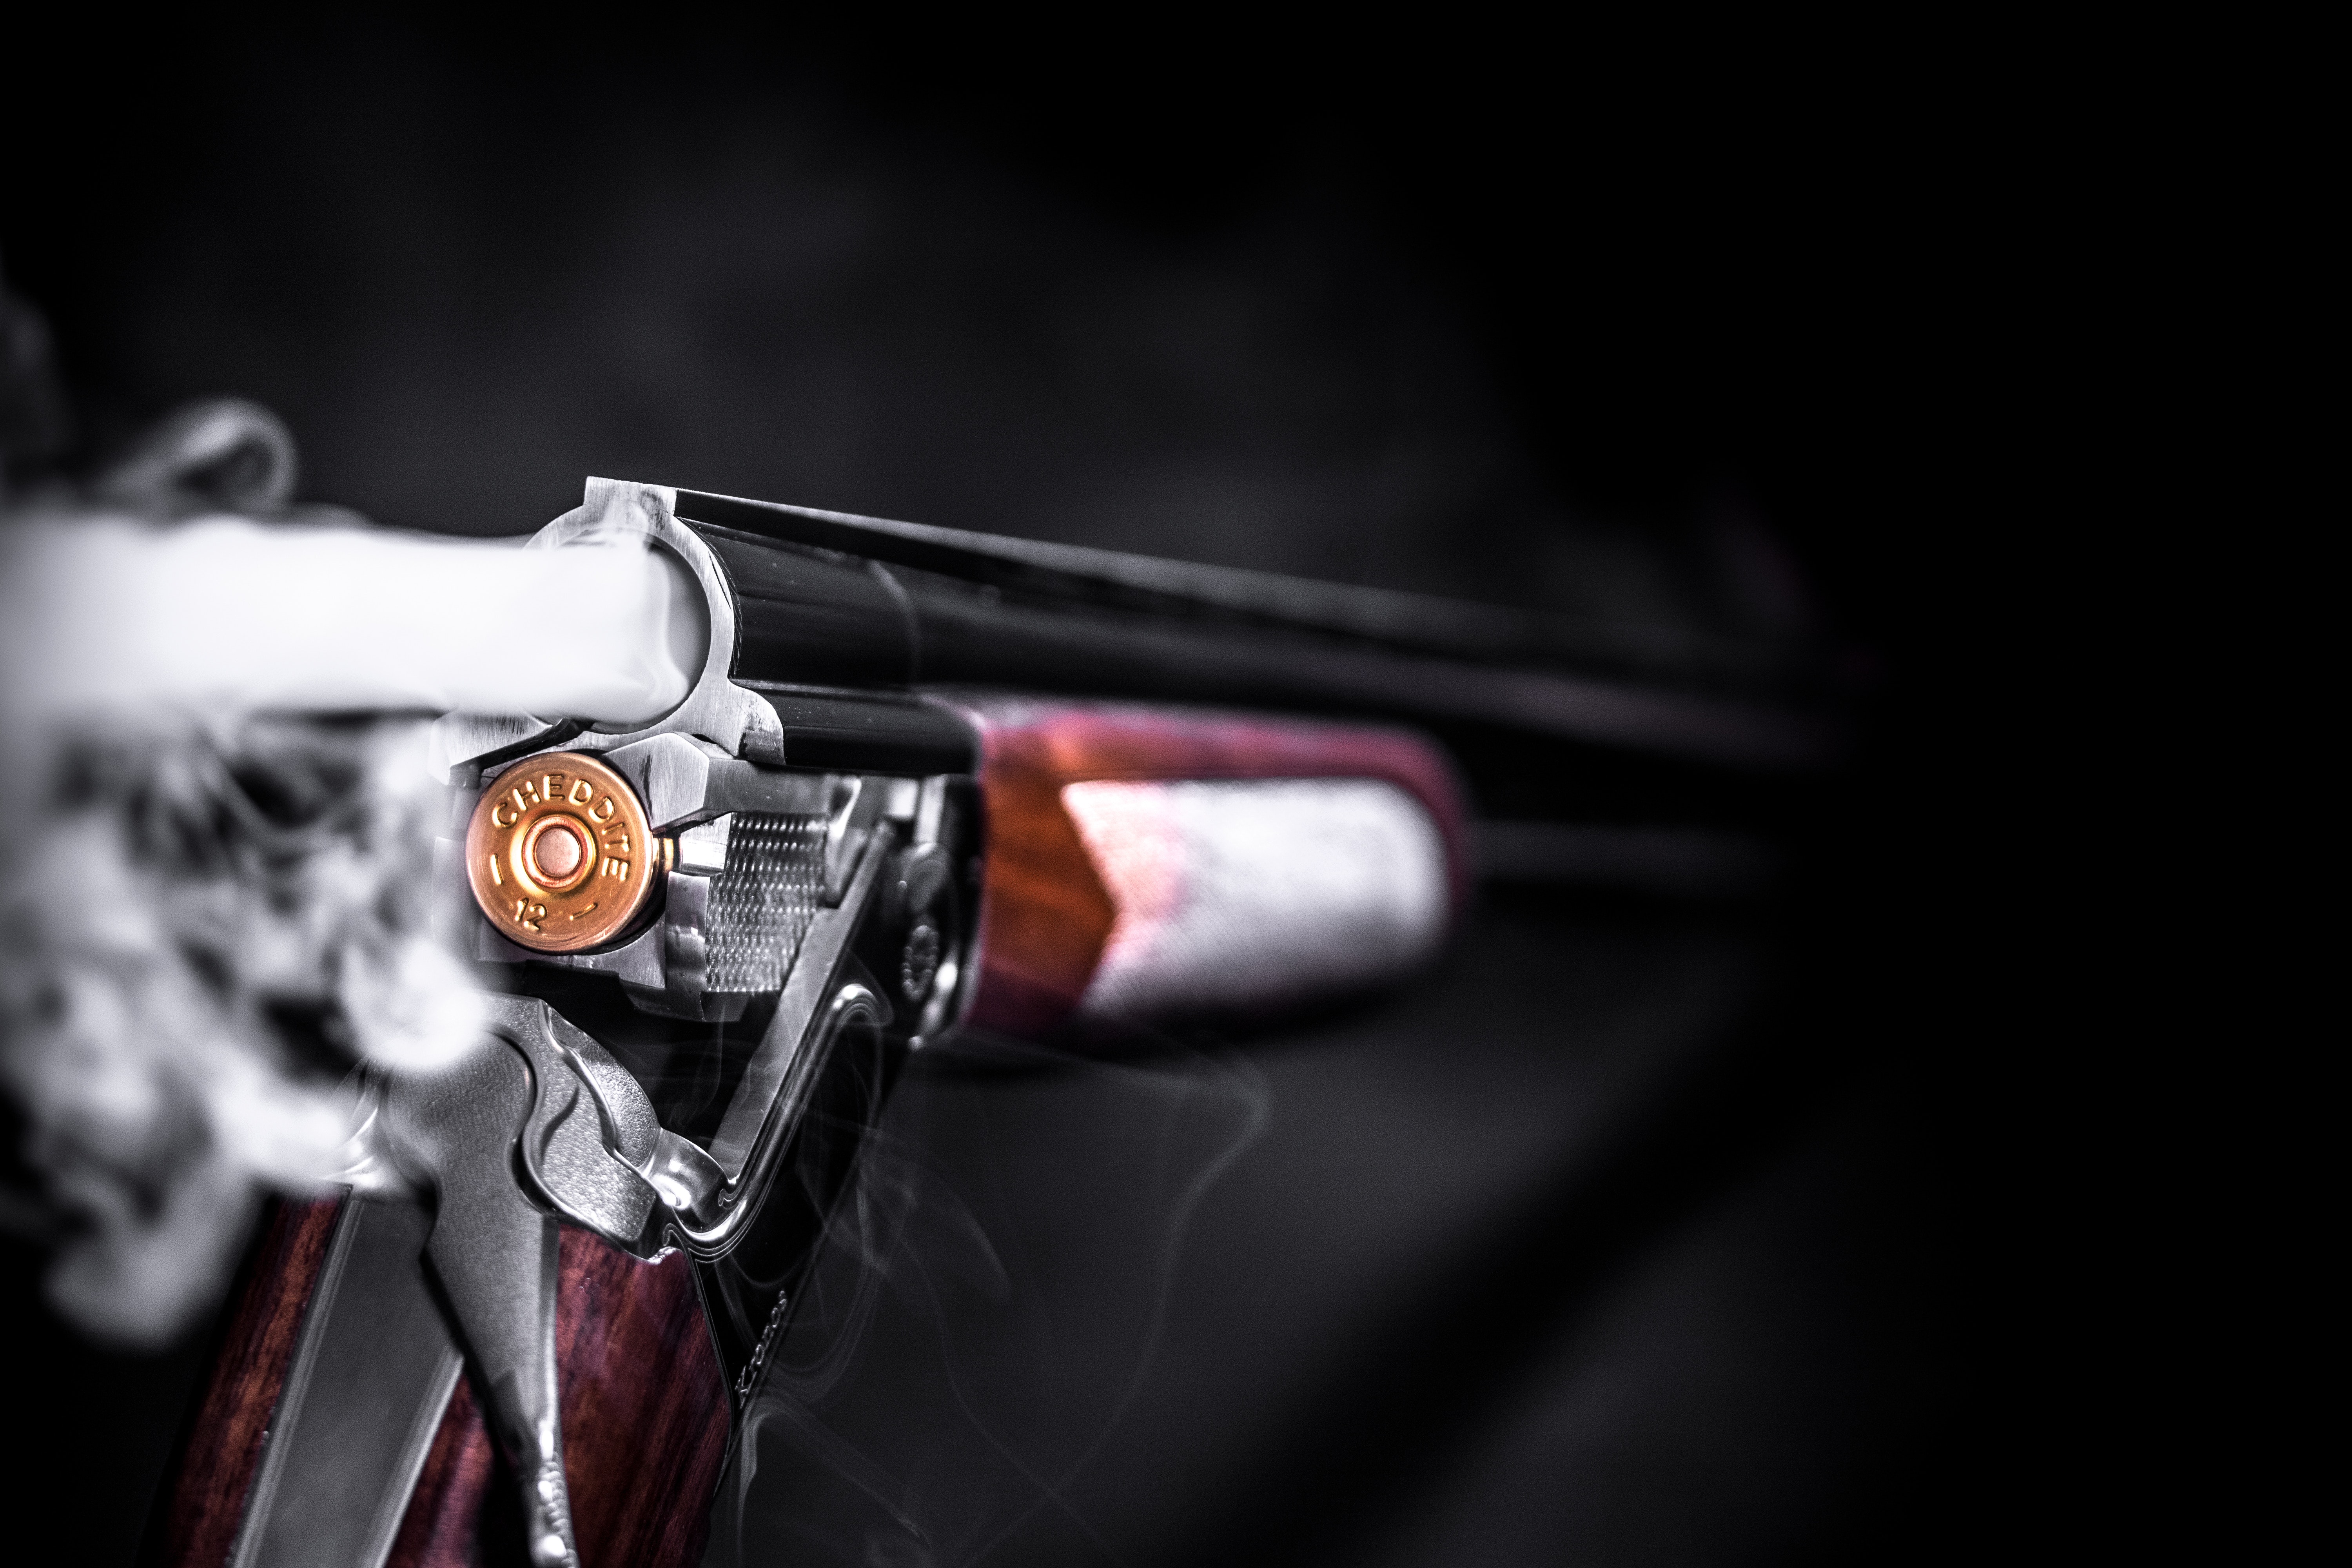
gun, revolver, photography, recreation, shotgun, shooting, air gun, shooting sport